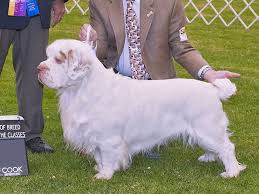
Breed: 235-n000097-clumber